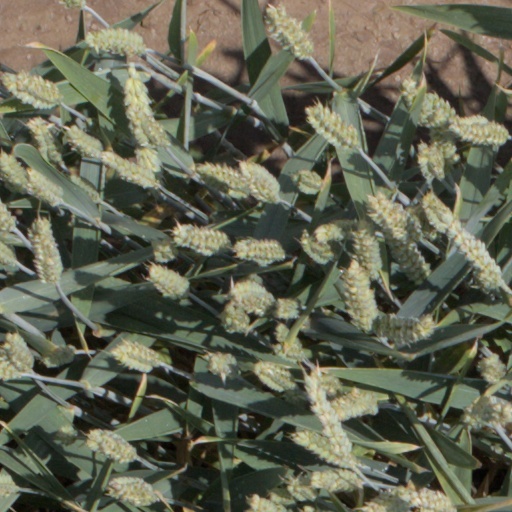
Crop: wheat